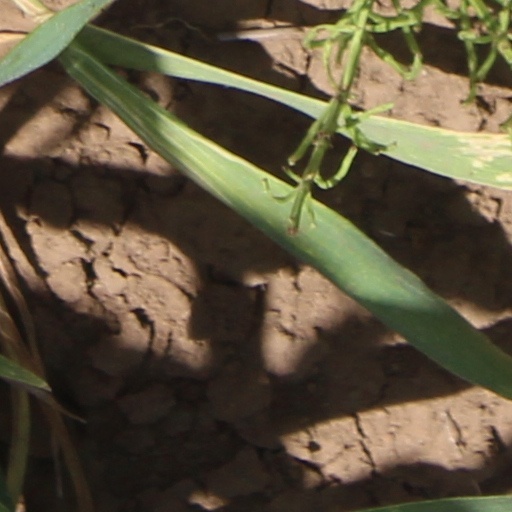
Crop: wheat